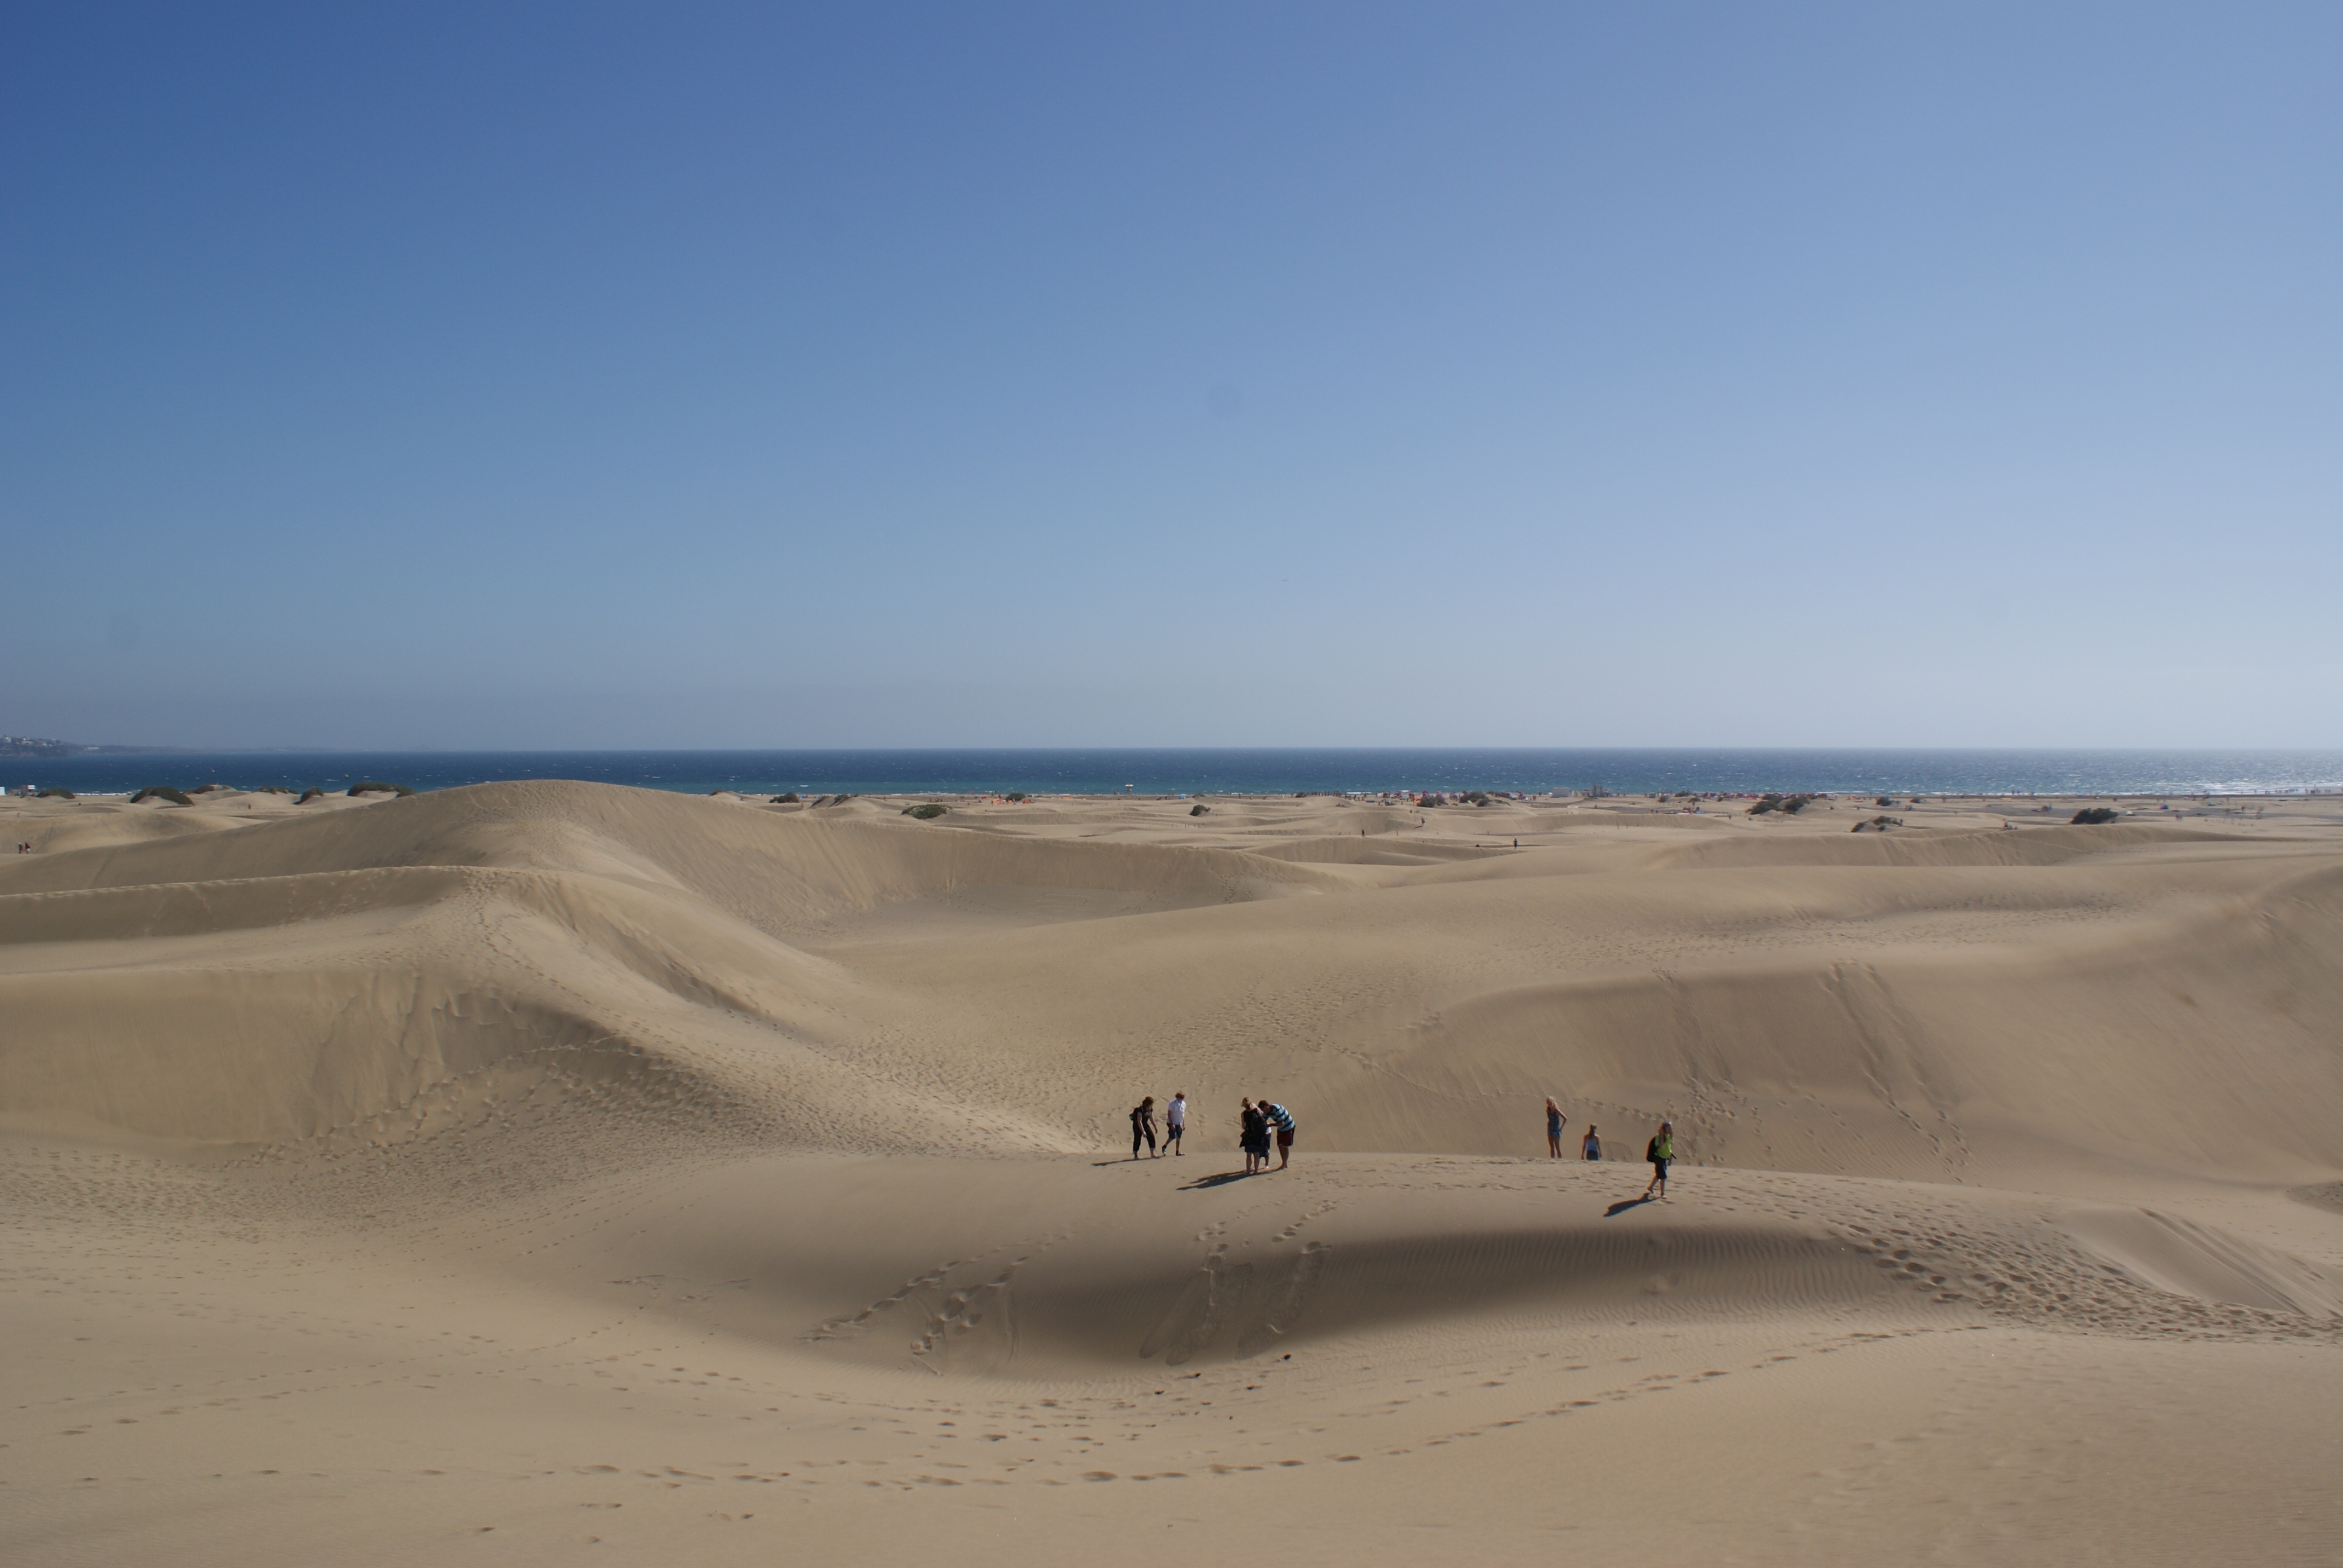
beach, landscape, sea, sand, desert, dune, material, habitat, sahara, wadi, landform, erg, natural environment, geographical feature, aeolian landform